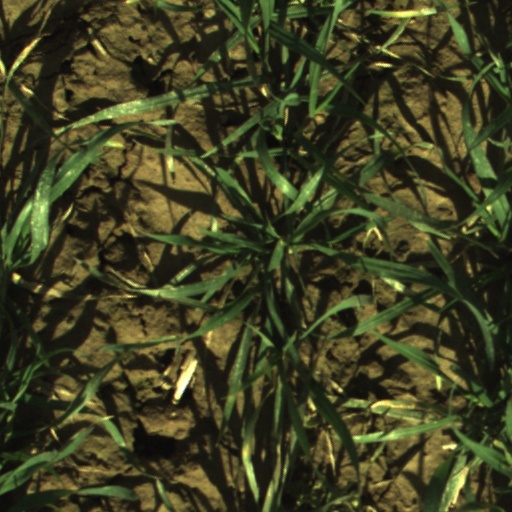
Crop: wheat